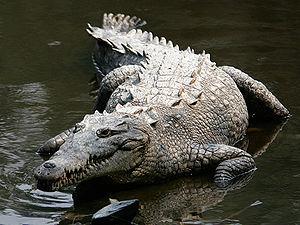
La Floride compte 141 espèces de reptiles et d’amphibiens, 250 espèces de poissons, 498 espèces d'oiseaux, dont 179 espèces qui nichent en Floride et 1 500 espèces de vertébrés.
L’Équateur, en forme longue la république d'Équateur ou république de l'Équateur, est un pays d'Amérique du Sud, frontalier du Pérou au sud et à l'est et de la Colombie au nord-nord-est, baigné à l'ouest par l'océan Pacifique. Ses habitants sont appelés les Équatoriens. Sa superficie est de 283 520 km², partagée en trois grandes régions : la côte du Pacifique, où se trouve la ville de Guayaquil, la partie andine du pays, où se trouve la capitale et la principale ville du pays, Quito, et l'Amazonie équatorienne, dans l'est du pays. Les deux premières de ces régions concentrent l'essentiel de la population et de l'activité économique du pays, tandis que la partie amazonienne, moins peuplée, recèle des ressources significatives en hydrocarbures, ainsi qu'une biodiversité extrêmement importante. À ces trois régions continentales, il faut ajouter une région insulaire formée par les îles Galápagos, situées dans l'océan Pacifique à un millier de kilomètres à l'ouest de la côte.
La Floride est un État américain situé dans le sud-est des États-Unis, sur la côte dite du Golfe. Elle est bordée à l’ouest par le golfe du Mexique, au nord par l'Alabama et la Géorgie et à l’est par l’océan Atlantique. Avec plus de 21 millions d'habitants en 2019, il s'agit du troisième État le plus peuplé du pays. Avec une superficie de 170 451 km², la Floride se classe au 22ᵉ rang des États américains. Sa capitale politique est Tallahassee, mais l'agglomération la plus peuplée est Miami, qui compte plus de 6,1 millions d'habitants.